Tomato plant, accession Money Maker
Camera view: vertical (180 deg); turntable rotation: 30 degrees
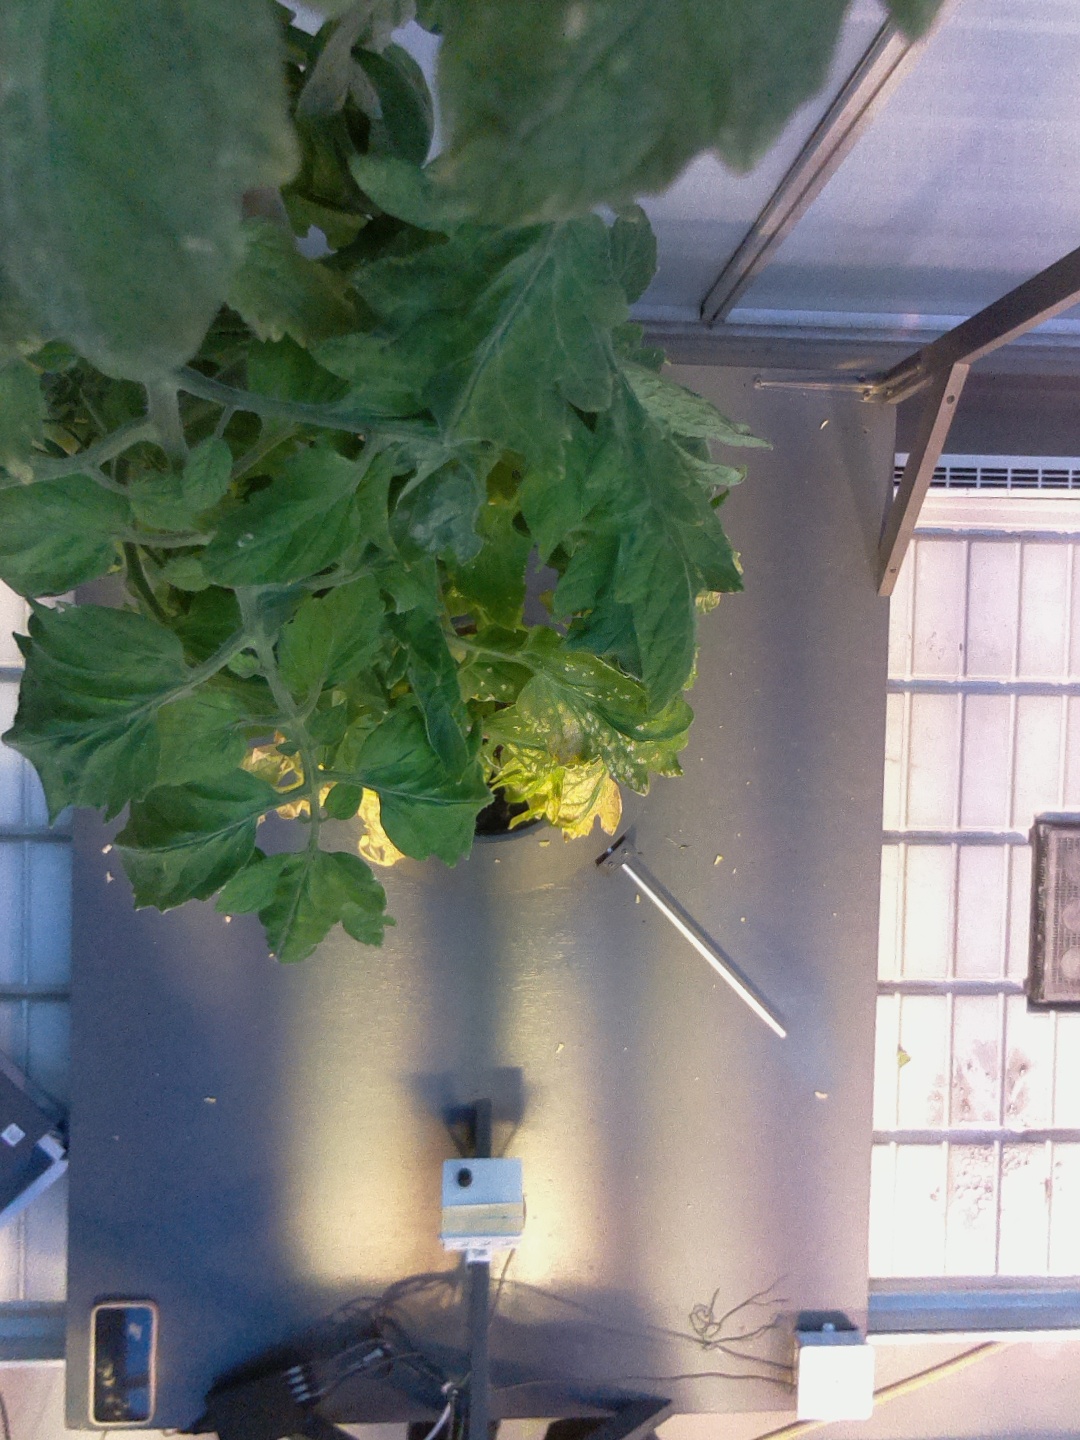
BBCH growth stage 78: 80% -90% of final fruit size